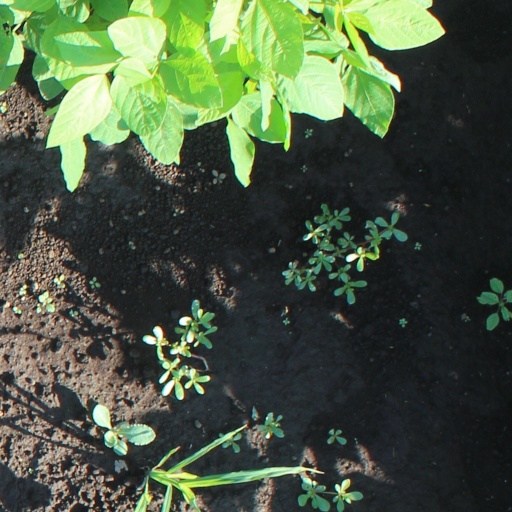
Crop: soybean